Fahr Convent

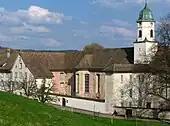
Outside frescos on the convent church

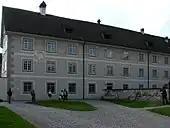
Refectory

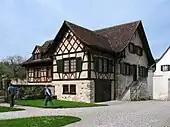
the former chaplain's house built in 1703

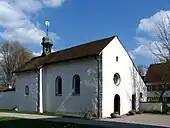
St. Anna chapel

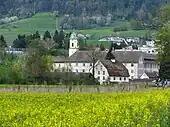
View of the convent from the Limmat

Historically the convent was located in an exclave of canton Aargau within the municipality of Unterengstringen in the canton of Zürich in the Limmat Valley. The convent had not been part of a political municipality, although some administrative tasks have been carried out by the Würenlos authorities since the 19th century and the nuns were always allowed to fulfill their political rights (voting, etc.) in Würenlos. Since 1 January 2008 Fahr Convent has been a part of Würenlos.